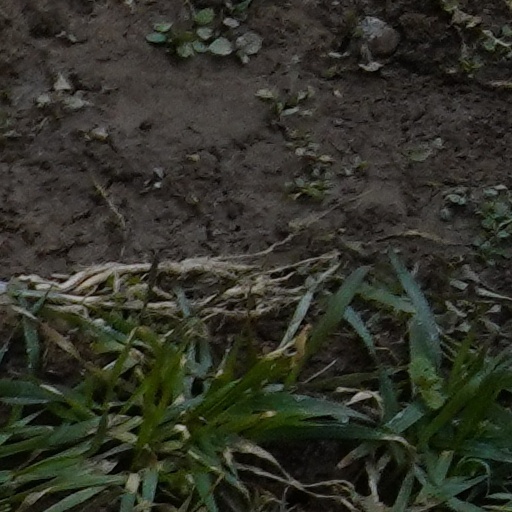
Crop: wheat